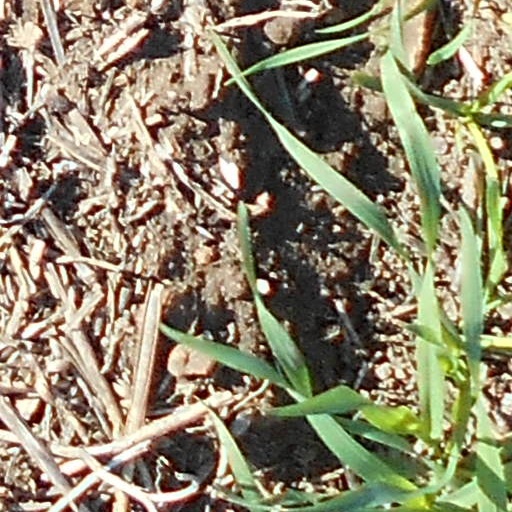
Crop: wheat